Watkins House (Keysville, Virginia)

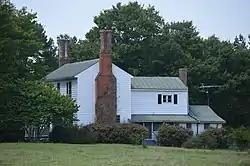
Distant view of the eastern side

Watkins House, also known as Shoo-Crymes Place, Crymes Place, and Bonis Est Farm, is a historic farmhouse located near Keysville, Charlotte County, Virginia. It was built c1830, and is a two-story, three-bay, frame I-house in a transitional Federal / Greek Revival style. It has a rear wing and features a pair of tall hexagonal brick chimney stacks. Also on the property are a contributing a tobacco barn, a wagon shed / granary, an equipment or storage building, a hay barn / stable, and a chicken coop.